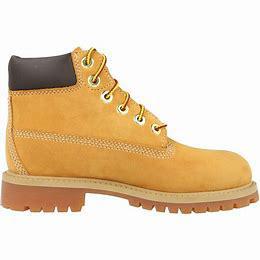
Brand: Timberland
Model: 6 Inch Nubuck